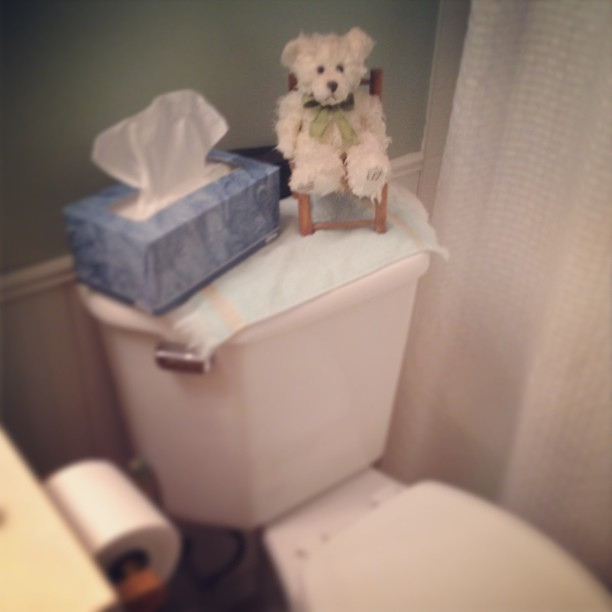
user: Given an image and a question. Answer the question in a short answer. Question: What brand of tissues are in the picture? Short Answer:
assistant: kleenex